Liquor store

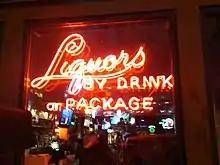
Missouri's liquor laws are more permissive compared to other states. This bar is licensed to sell "by package", meaning it is also a liquor store.

The Twenty-first Amendment of the United States Constitution allows states to regulate the sale and consumption of alcoholic beverages. State regulations vary widely. The majority of the U.S. states have laws specifying which alcoholic beverages must be sold in specialty liquor stores and which may be sold in other venues.